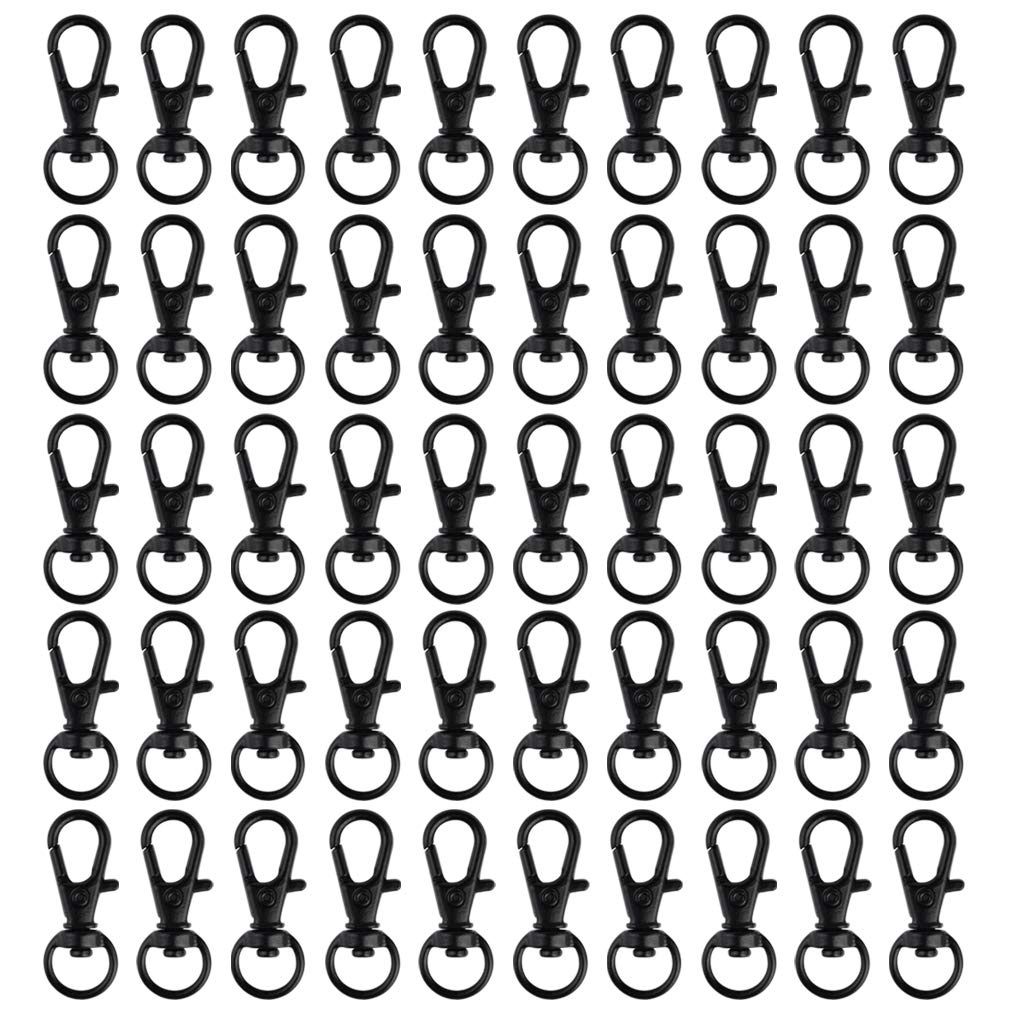
pcs Swivel Clasps Lanyard Snap Hook,cnomg Metal Swivel Lanyard Snap Hook Lobster Claw Clasp
[gallery] Feature: Color:Sliver Size: 1.3 inches/32mm, ring inside diameter 8.5mm Material: Zinc Alloy Package Incorporated: 50 Items Swivel Hooks What can Those be used for? The easiest accent for a wide variety of baggage: You probably have a large number of wallets, backpacks, purses and card holders. This shall be a Just right accent for a sequence. It really works nice to your bag chain task. The easiest ornament of quite a lot of DIY: Those small equipment can be utilized for a number of DIY decorations. So long as You'll call to mind it, You'll use it. A Just right spouse for the keychain: Those swivel clasps lanyard snap hooks can dangle your key to stop loss.It's smaller and lighter.It's simple to hold. Just right Subject matter: It's made from zinc alloy. The homes of the alloy are solid and it isn't simple to rust. Take a look at the dimensions before you purchase to your tasks these 50 Items swivel clasps lanyard snap hooks can use for a very long time. And this is a little small for commonplace Measurement.You'll check with the image in comparison to hand.The unique Measurement are maked on it.Please Take a look at the dimensions before you purchase to keep away from that It's too small to make use of to your tasks. We have a number of colours to make a choice from, Every Colour is to be had in step with purchaser wishes. <a href="javascript:void(0)" data-action="a-expander-toggle" class="a-declarative" data-a-expander-toggle="Utility:it has many sensible makes use of from clinics, hospitals, colleges, workplaces and residential use,that's Highest for striking footage, drapes, and lots of different house makes use of! The place ever you want privateness Those are able to make use of! They're additionally Highest for making lanyards, keychains, zipper pulls, and handbag handbag straps and Have compatibility for making hand-crafted canine collars, baggage straps, and backpacks. Corporate souvenirs: A few corporations too can customise the keychain as a memento for the corporate at the anniversary day. KEYCHAIN PARTNER Anime Derivatives: Caricature and Caricature characters will also be offered extra full of life by means of making A few key crafts equivalent to keychains. It will also be carried out to private pieces and private equipment. Many of us love to make a keychain on their very own keys. As a ornament, the keychain made from zinc alloy fabrics is not just stunning in layout and in quite a lot of styles Travel Presents: A few vacationer points of interest can customise Those keychains to show off one of the vital options of this enchantment. Many guests who come to peer the keychains may also love it. BAGSTRAP USE Conference Presents: Collaborating in A few meetings,when you lift Those keychains with your individual brand, it is possible for you to to permit extra other people learn about you. Perfect Mom's Day Presents: On Mom's Day, You'll use it to domesticate your creativeness to create a novel present to your beloved mother. Indispensable units for the birthday celebration: If you wish to hang a birthday celebration, You'll make a desk quantity card board and dangle all of the visitor key seats choice of your invited shoppers on a small blackboard in order that the buyer buddies will have a laugh with their very own seat. Exhibition Presents: There are extra exhibitions now. If You'll provide away the keychain with your individual brand within the exhibition, you will have to additionally reach a Just right exposure impact. Read more Measurement: General period 1.3 inches/32mm, ring inside diameter 8.5mm.Sizes will simply fit along with your common wishes. Subject matter: Those clasps are made by means of top of the range Zinc alloy, Colour: Silver. They're sturdy.They're simply clip your keys on your handbag or belt loop, holds automotive remotes as smartly. Every order is available in a bundle of 50 clips. Huge Utility:Has many sensible makes use of from clinics, hospitals, colleges, workplaces and residential use. Highest for striking footage, drapes, and lots of different house makes use of! The place ever you want privateness Those are able to make use of! Highest for making lanyards, keychains, zipper pulls, and handbag handbag straps. Have compatibility for making hand-crafted canine collars, baggage straps, and backpacks. Multi-goal Silver Hook Clip Set: that can be utilized for children artwork tasks, striking curtains, and exhibiting images; the inventive chances are unending. Steel swivel clamp beginning makes the use of clips simple and holds a decent grip. A flexible hanger clip clamp made from Steel for high quality and lengthy lasting use. They are able to even be associated in combination for preferred period. Silver hooks are a snap ultimate accent, securely closes to make sure your pieces is not going to fall out.
Brand: ValueStoreWarehouse
Category: Arts & Entertainment > Hobbies & Creative Arts > Arts & Crafts > Art & Crafting Materials > Craft Fasteners & Closures > Clasps & Hooks